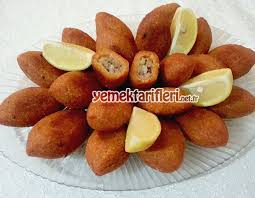
Yemek: icli_kofte